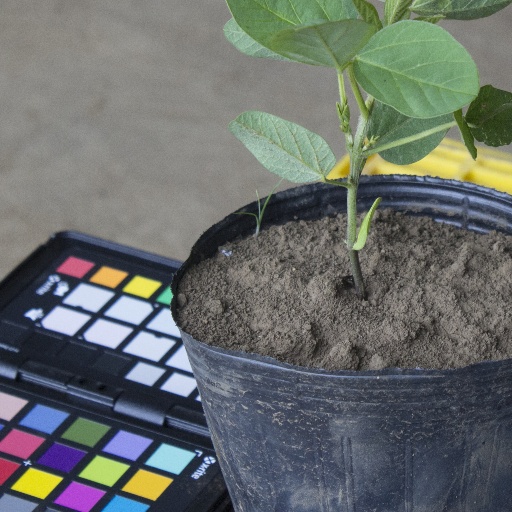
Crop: soybean